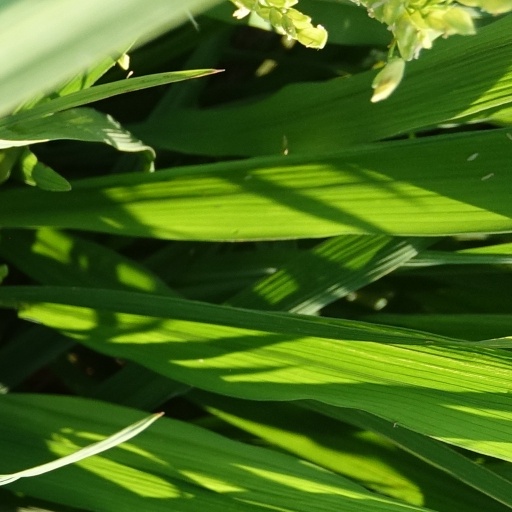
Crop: rice